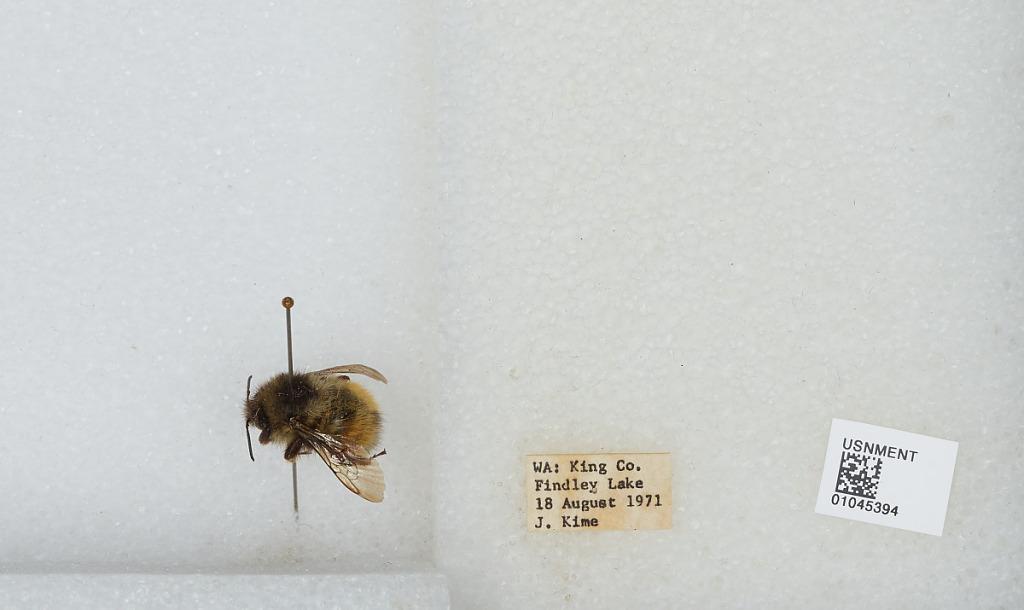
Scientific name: Bombus sp.
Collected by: J. Kime
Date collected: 1971-8-18
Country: United States
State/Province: Washington
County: King
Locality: Findley Lake
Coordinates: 47.4531, -117.573